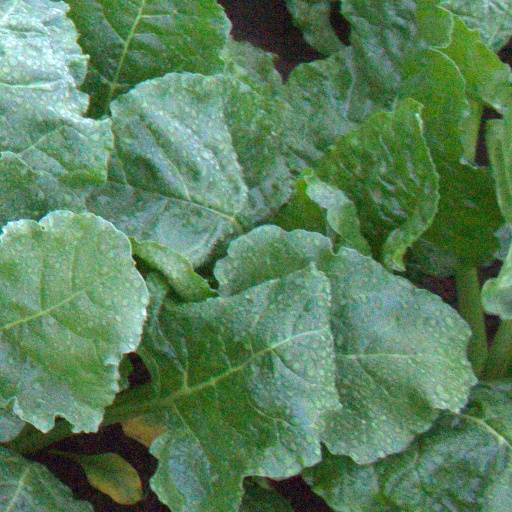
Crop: sugar beet